History of accounting

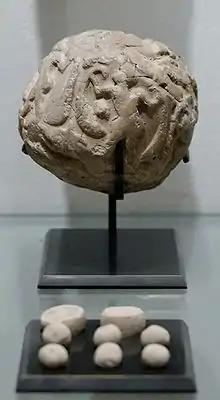
Globular envelope (known as a "Bulla") with a cluster of accountancy tokens, Uruk period, 4000-3100 B.C.E, from Susa. Louvre Museum

The history of accounting or accountancy can be traced to ancient civilizations.